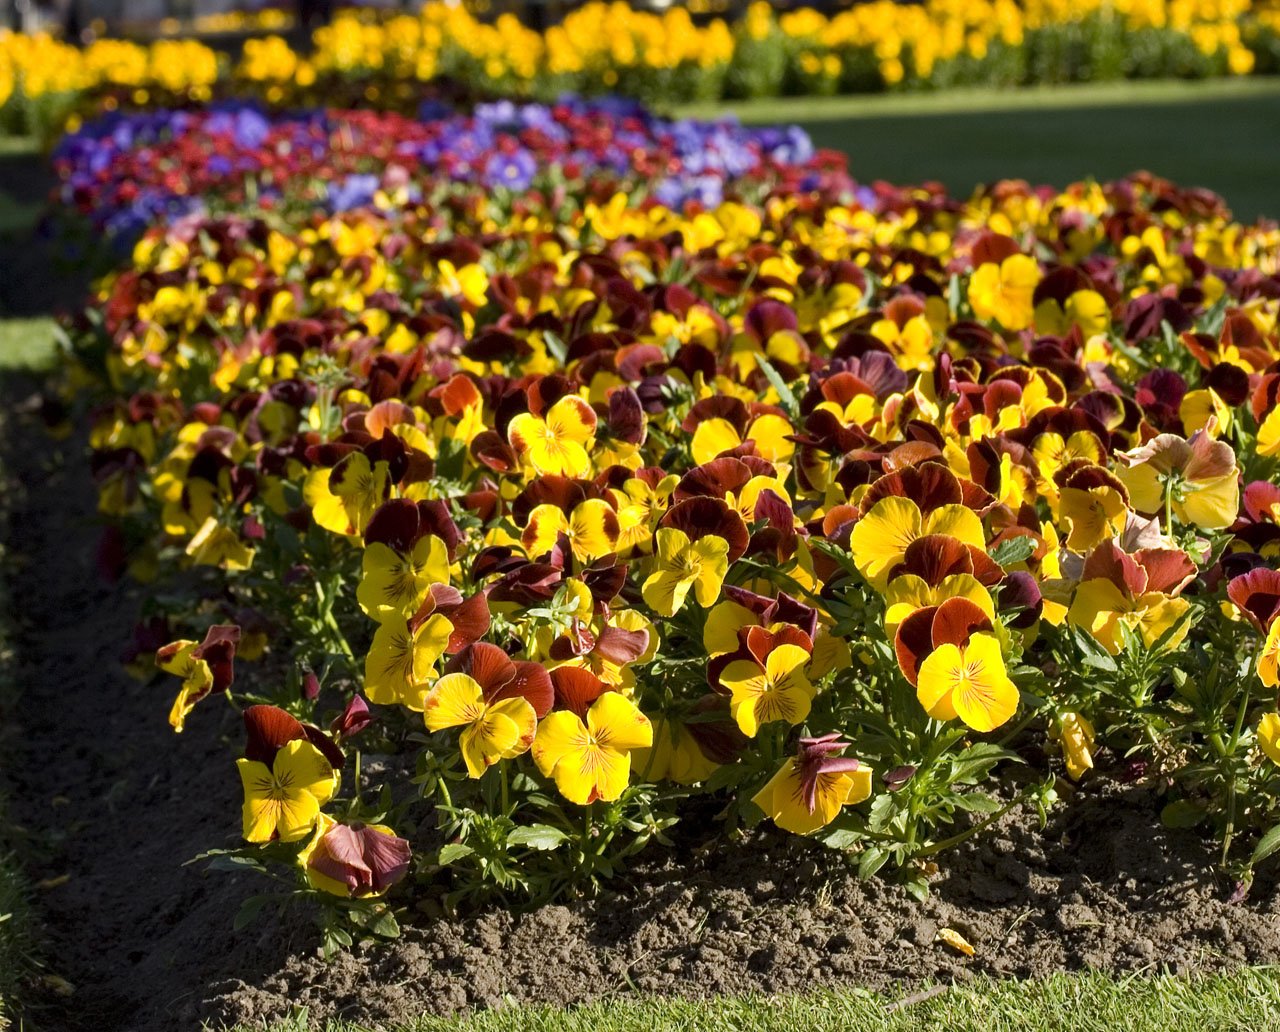
blossom, plant, leaf, flower, petal, bloom, tulip, spring, autumn, botany, yellow, garden, flora, wildflower, flowers, bed, flowerbed, pansy, flowering plant, annual plant, land plant, violet family